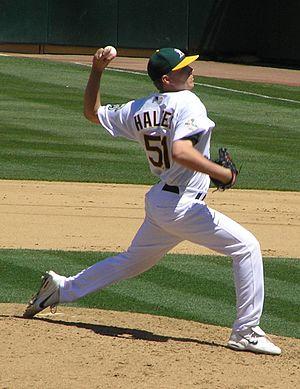
Bradford Alexander Halsey, né le 14 février 1981 à Houston et mort le 31 octobre 2014 à New Braunfels, est un joueur de baseball américain, gaucher, qui a joué au poste de lanceur pour les Yankees de New York, les Diamondbacks de l'Arizona et les Athletics d'Oakland. Il a participé à 88 matchs dans les Ligues majeures de baseball.